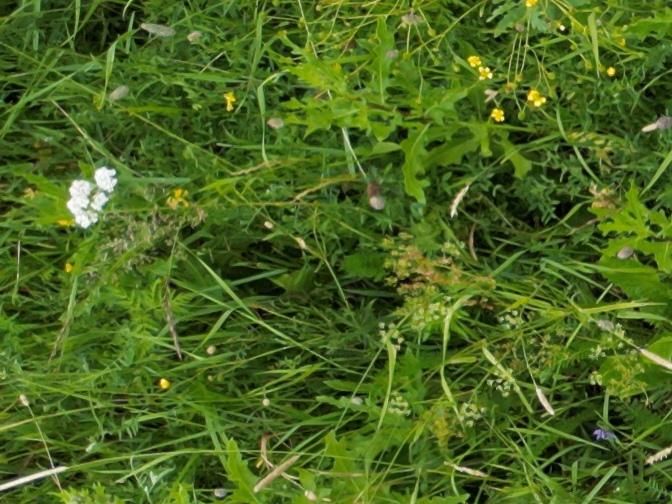
Flowers visible: yarrow flowers, yarrow flowers